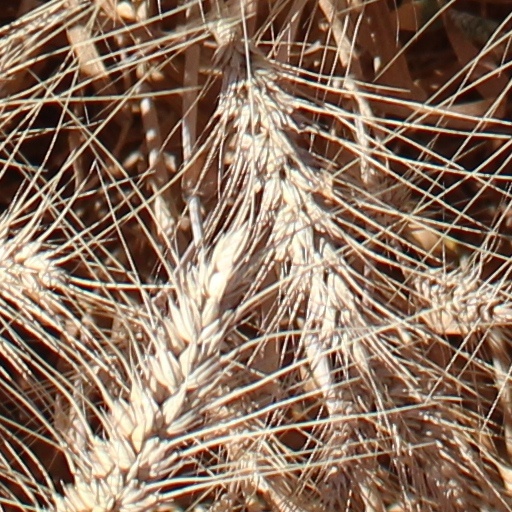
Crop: wheat